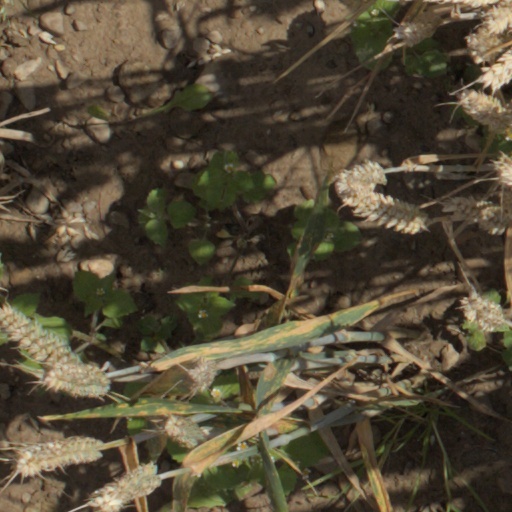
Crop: wheat